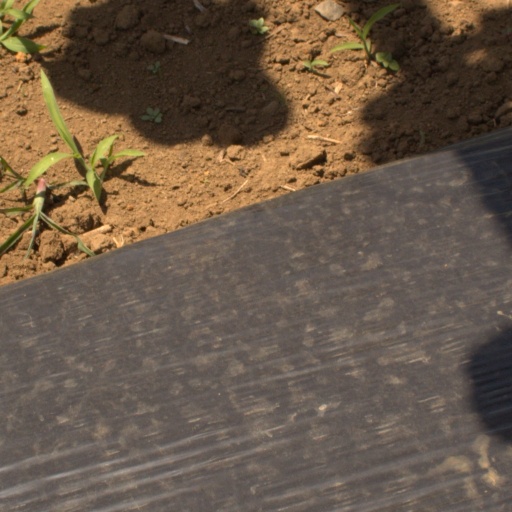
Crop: Jerusalem artichoke